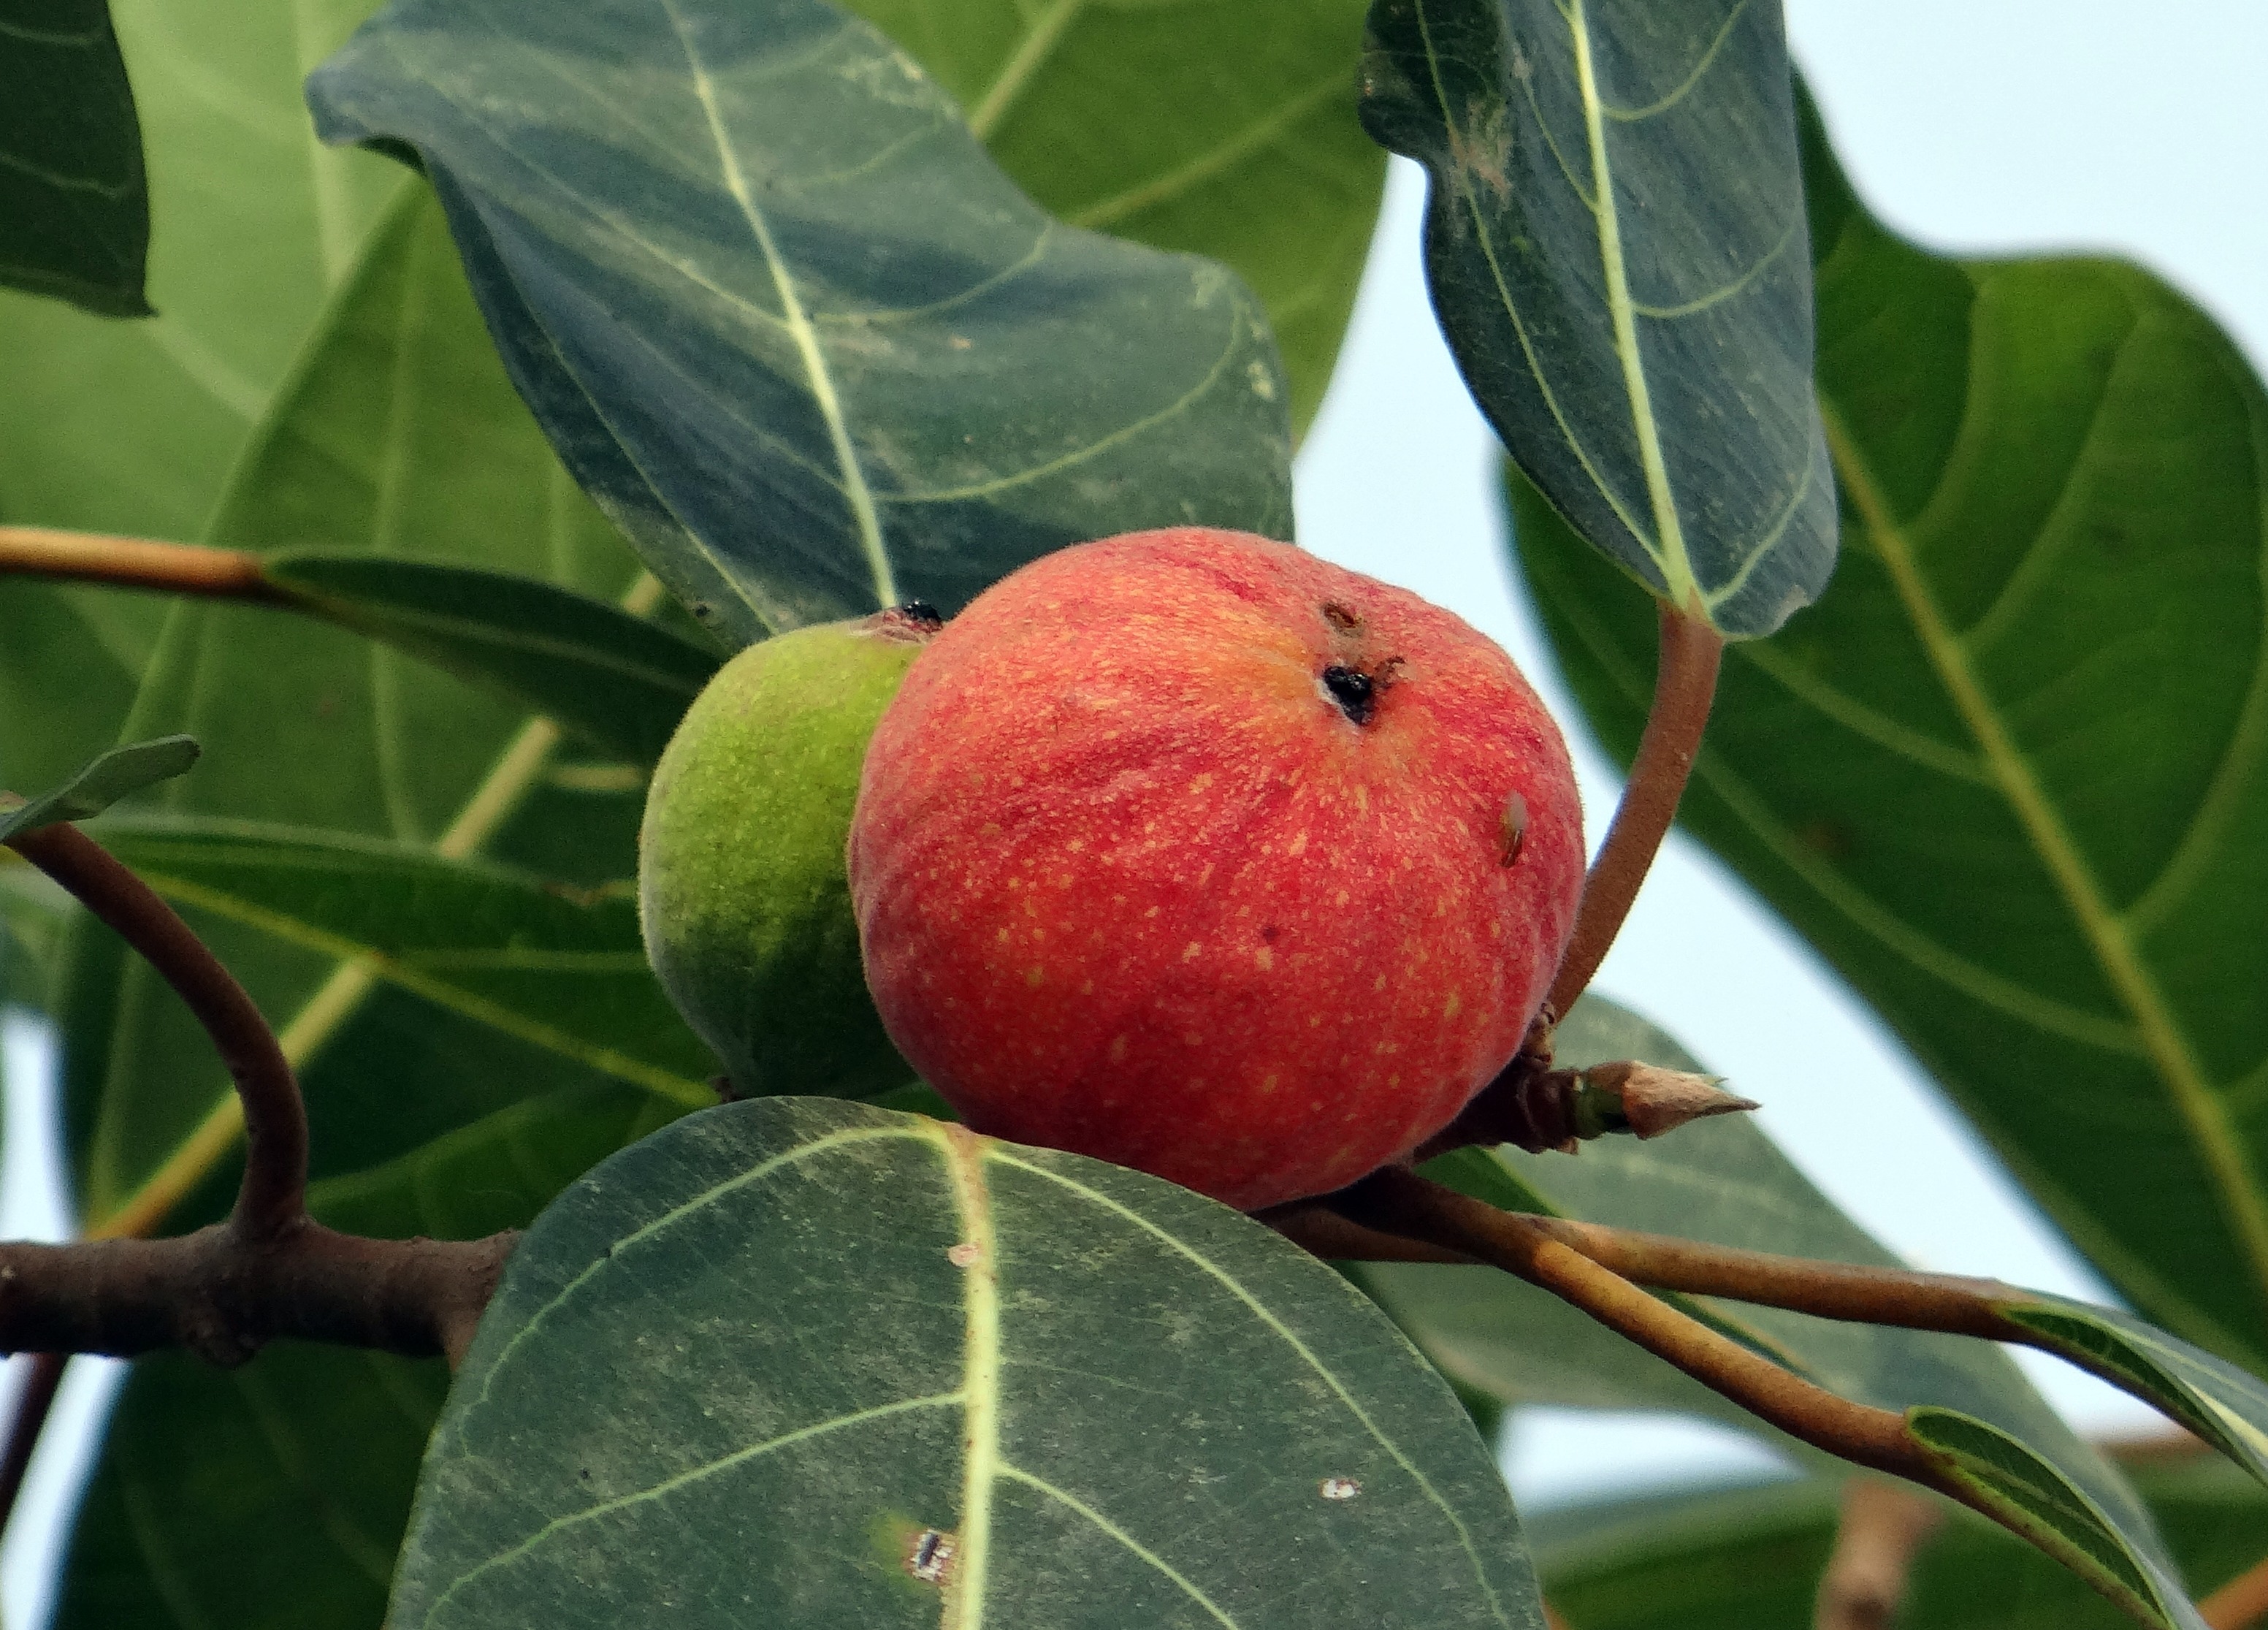
apple, tree, branch, plant, fruit, leaf, flower, ripe, wild, food, green, red, produce, evergreen, flora, fig, leaves, shrub, india, ficus, flowering plant, rose family, land plant